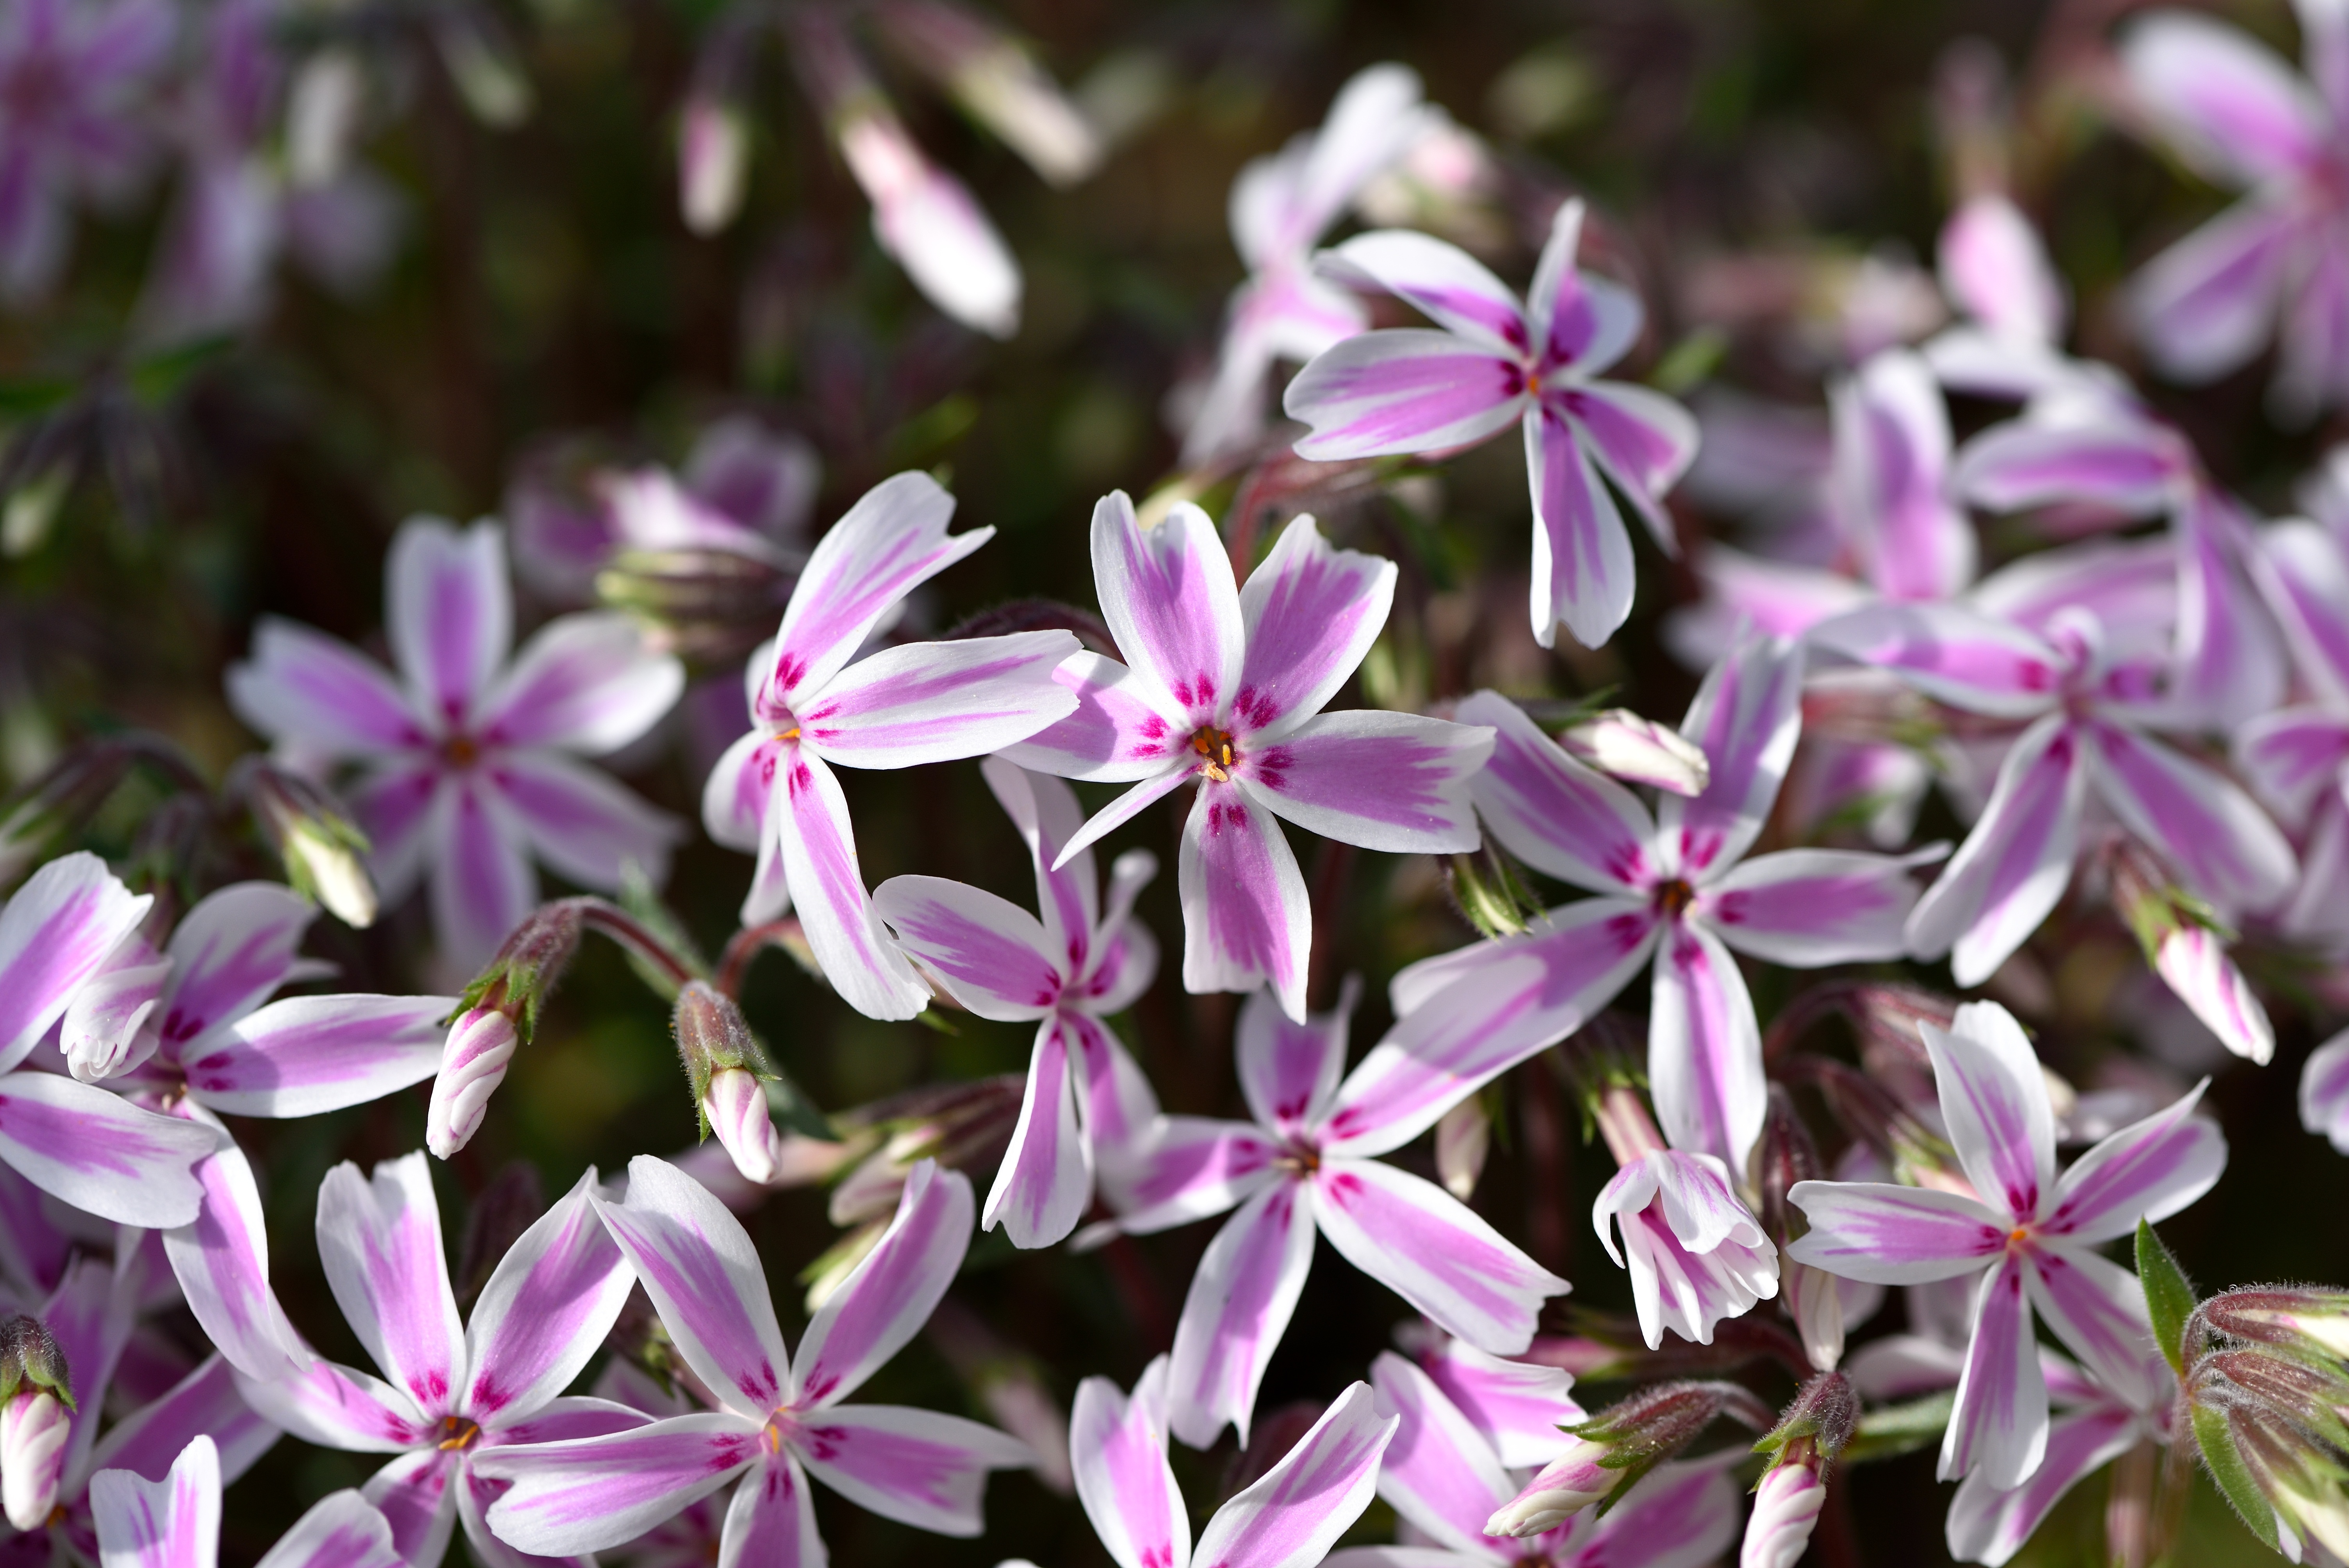
blossom, plant, flower, petal, spring, botany, garden, close, flora, wildflower, flowers, lilac, flowering plant, pink and white, stone garden, cushion flower, land plant, cushion phlox